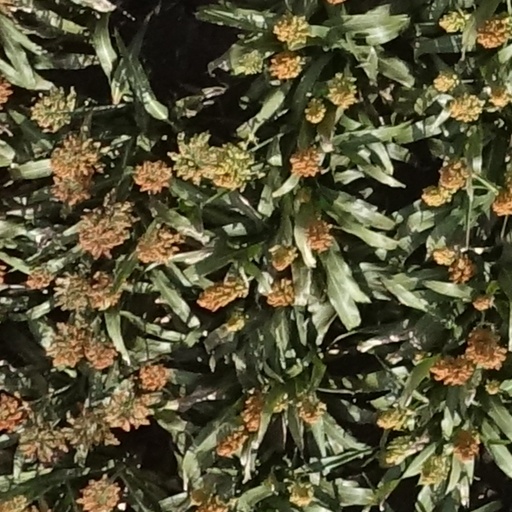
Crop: sorghum